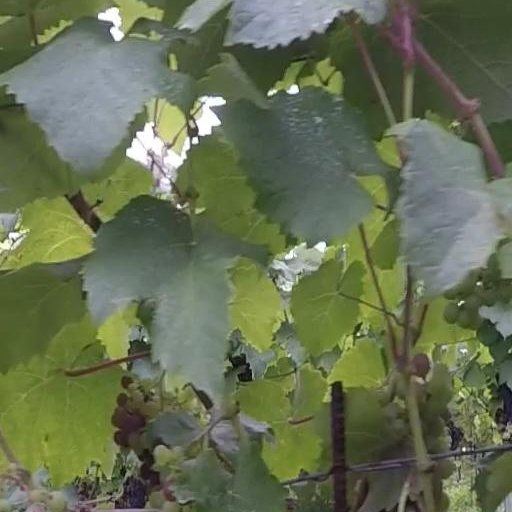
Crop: grape